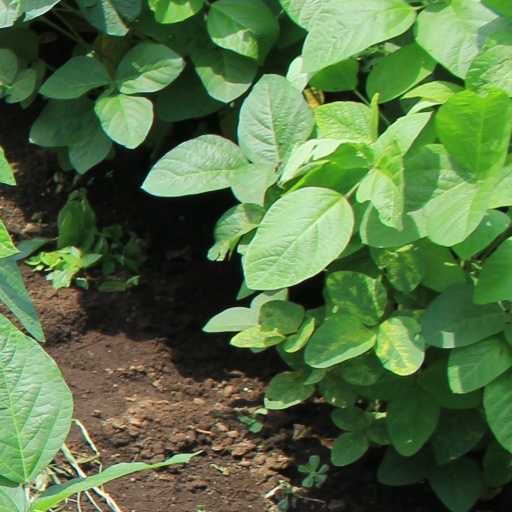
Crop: soybean